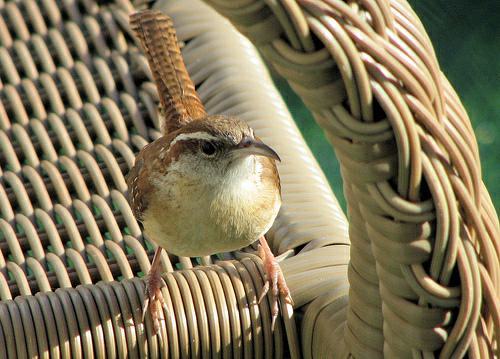
A photo of a carolina wren